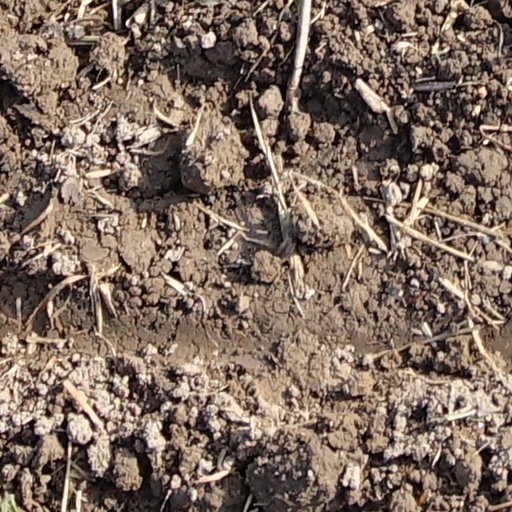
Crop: wheat